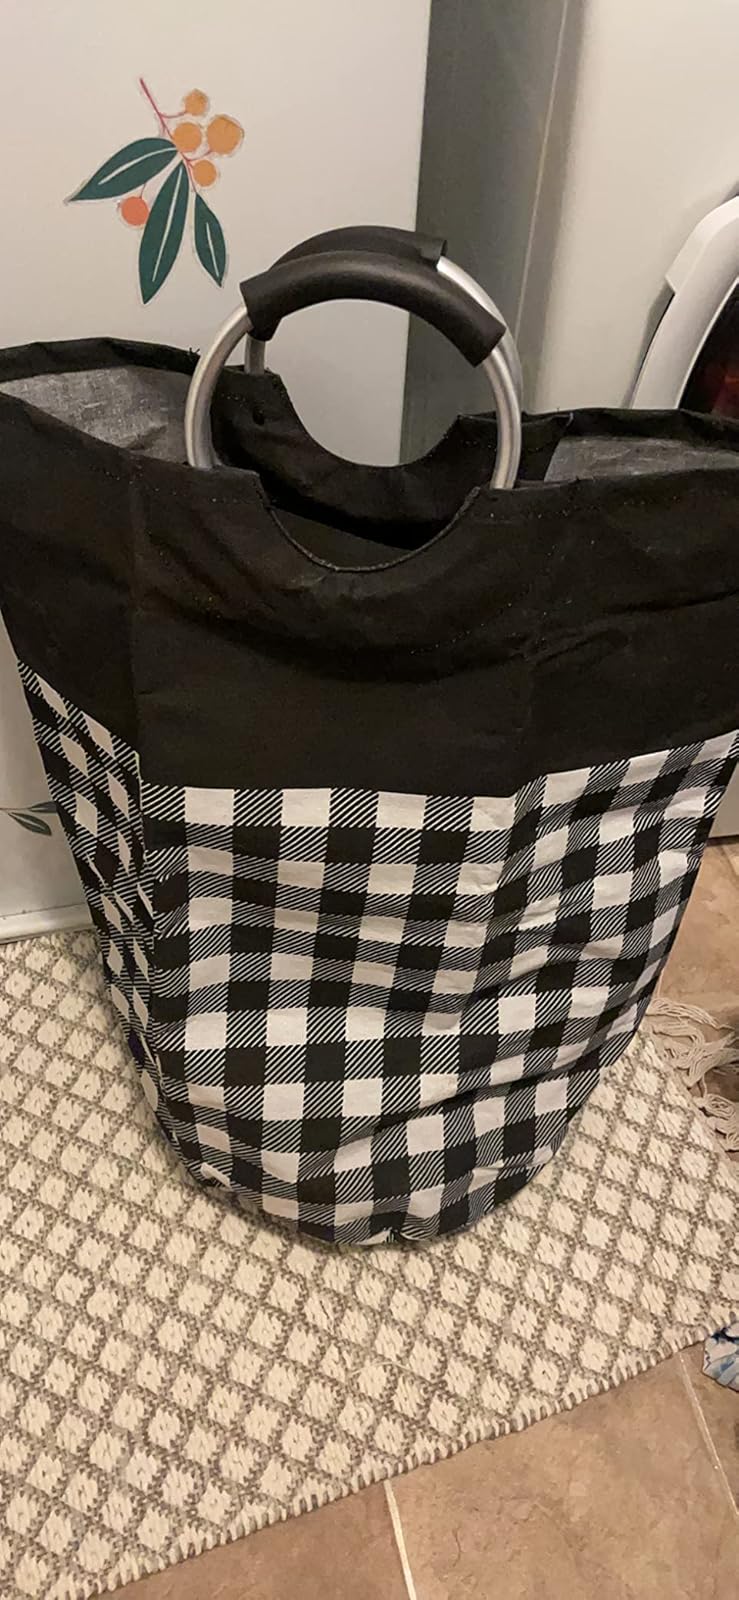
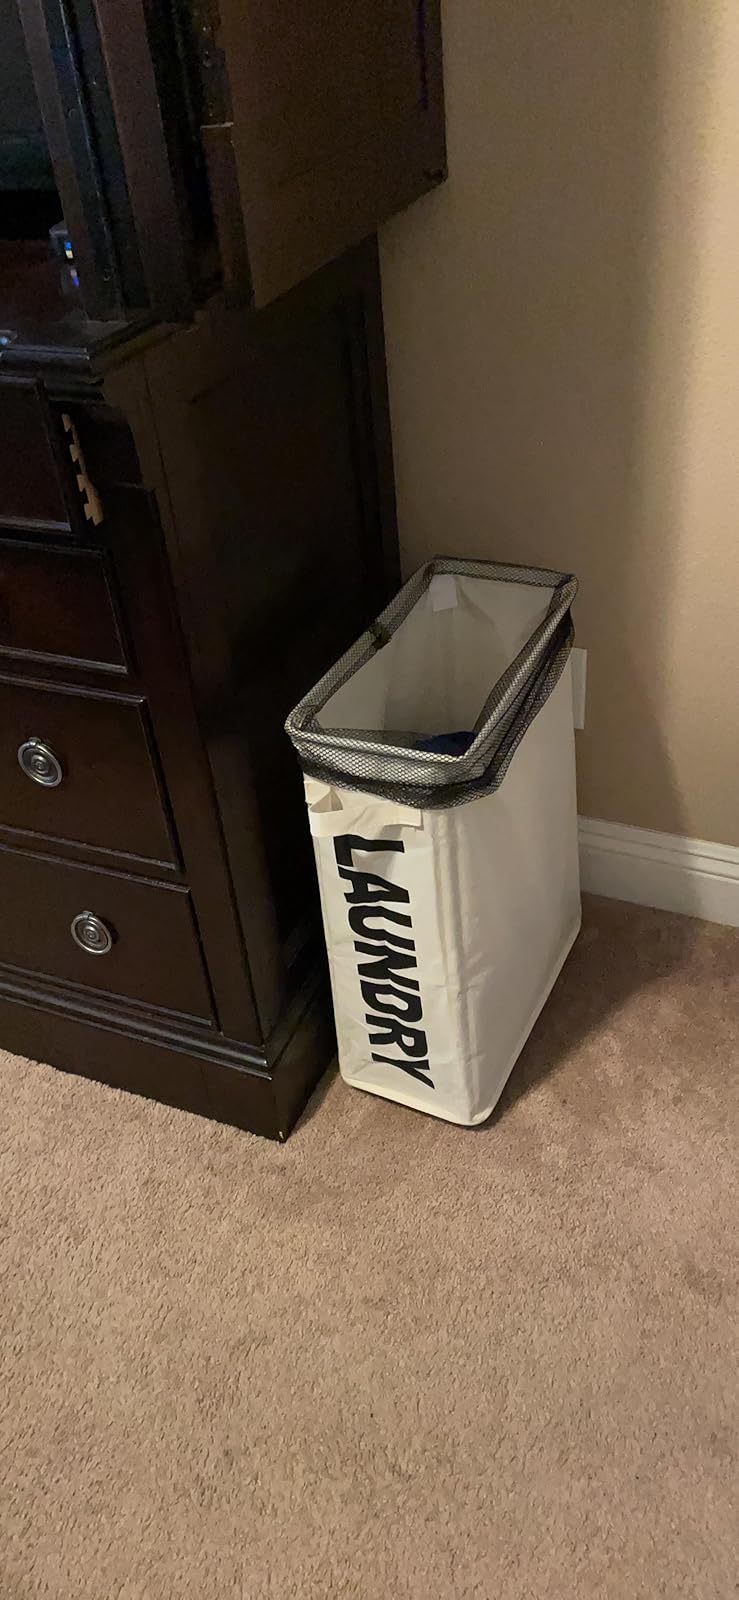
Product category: items_hamper
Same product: no